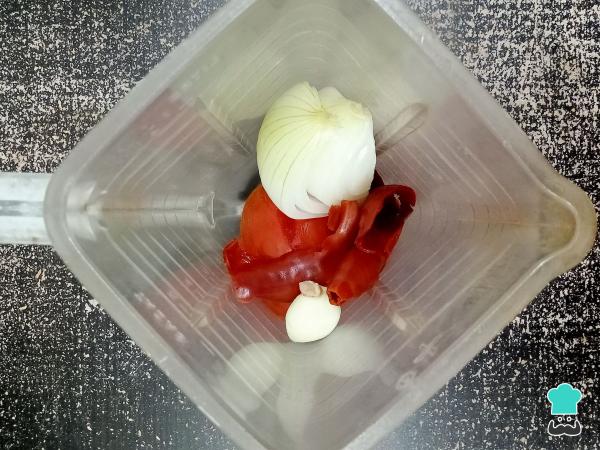
Licúa todos los ingredientes y agrega también el chile chipotle de lata junto con las especias.